Digital self-determination

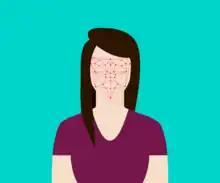
An illustration depicting the use of facial recognition technology on a woman

The extent of technologically-mediated spheres where such influence could take place over an individual's self-determined choices has been the focus of growing contemporary debates across diverse geographies. One of the debates concerns whether an individual's privacy, as a form of control over one's information, may or may not be sufficiently protected from exploitative data harvesting and micro-targeting that can exert undue behavioural influence over the individual as part of a targeted group. Developments in this area vary greatly across countries and regions where there are different privacy frameworks and big data policies, such as the European Union's General Data Protection Regulation and China's Social Credit System, which approach personal data distinctly.